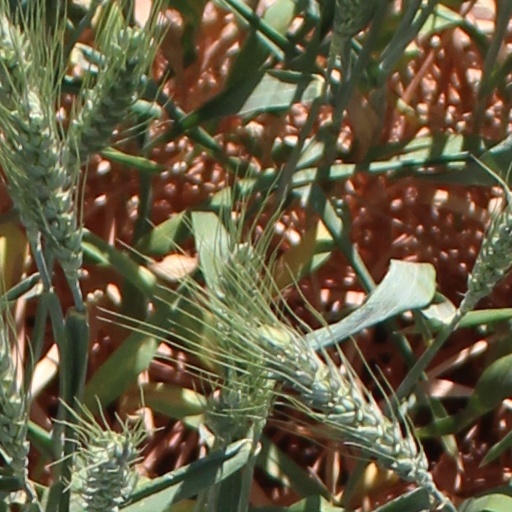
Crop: wheat